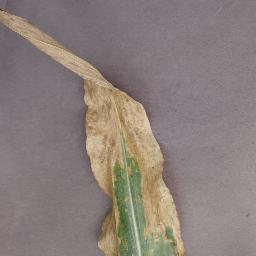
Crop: corn
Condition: (maize)_northern_blight